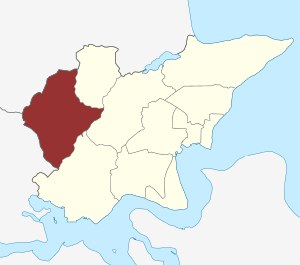
Herslev Sogn (Fredericia Kommune)
Herslev Sogn
Herslev Sogn er et sogn i Fredericia Provsti. Sognet ligger i Fredericia Kommune. Indtil Kommunalreformen i 2007 lå det i Fredericia Kommune, og indtil Kommunalreformen i 1970 lå det i Brusk Herred. I Herslev Sogn ligger Herslev Kirke.